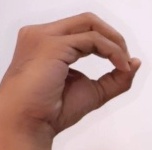
ASL sign: O